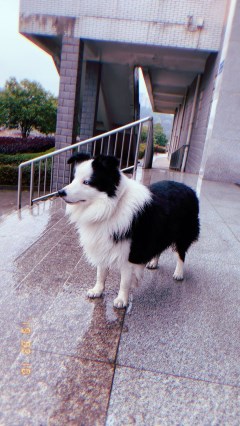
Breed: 2594-n000109-Border_collie